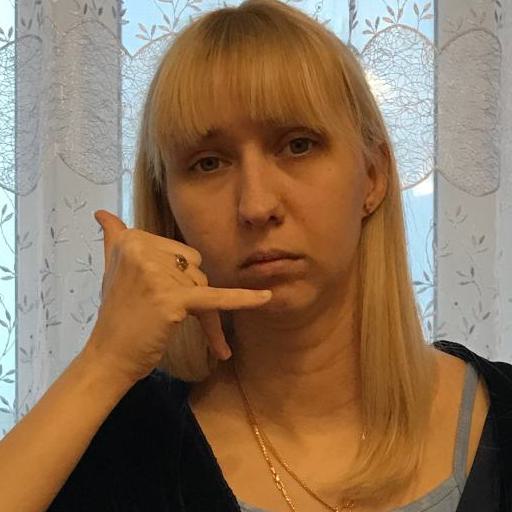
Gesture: call